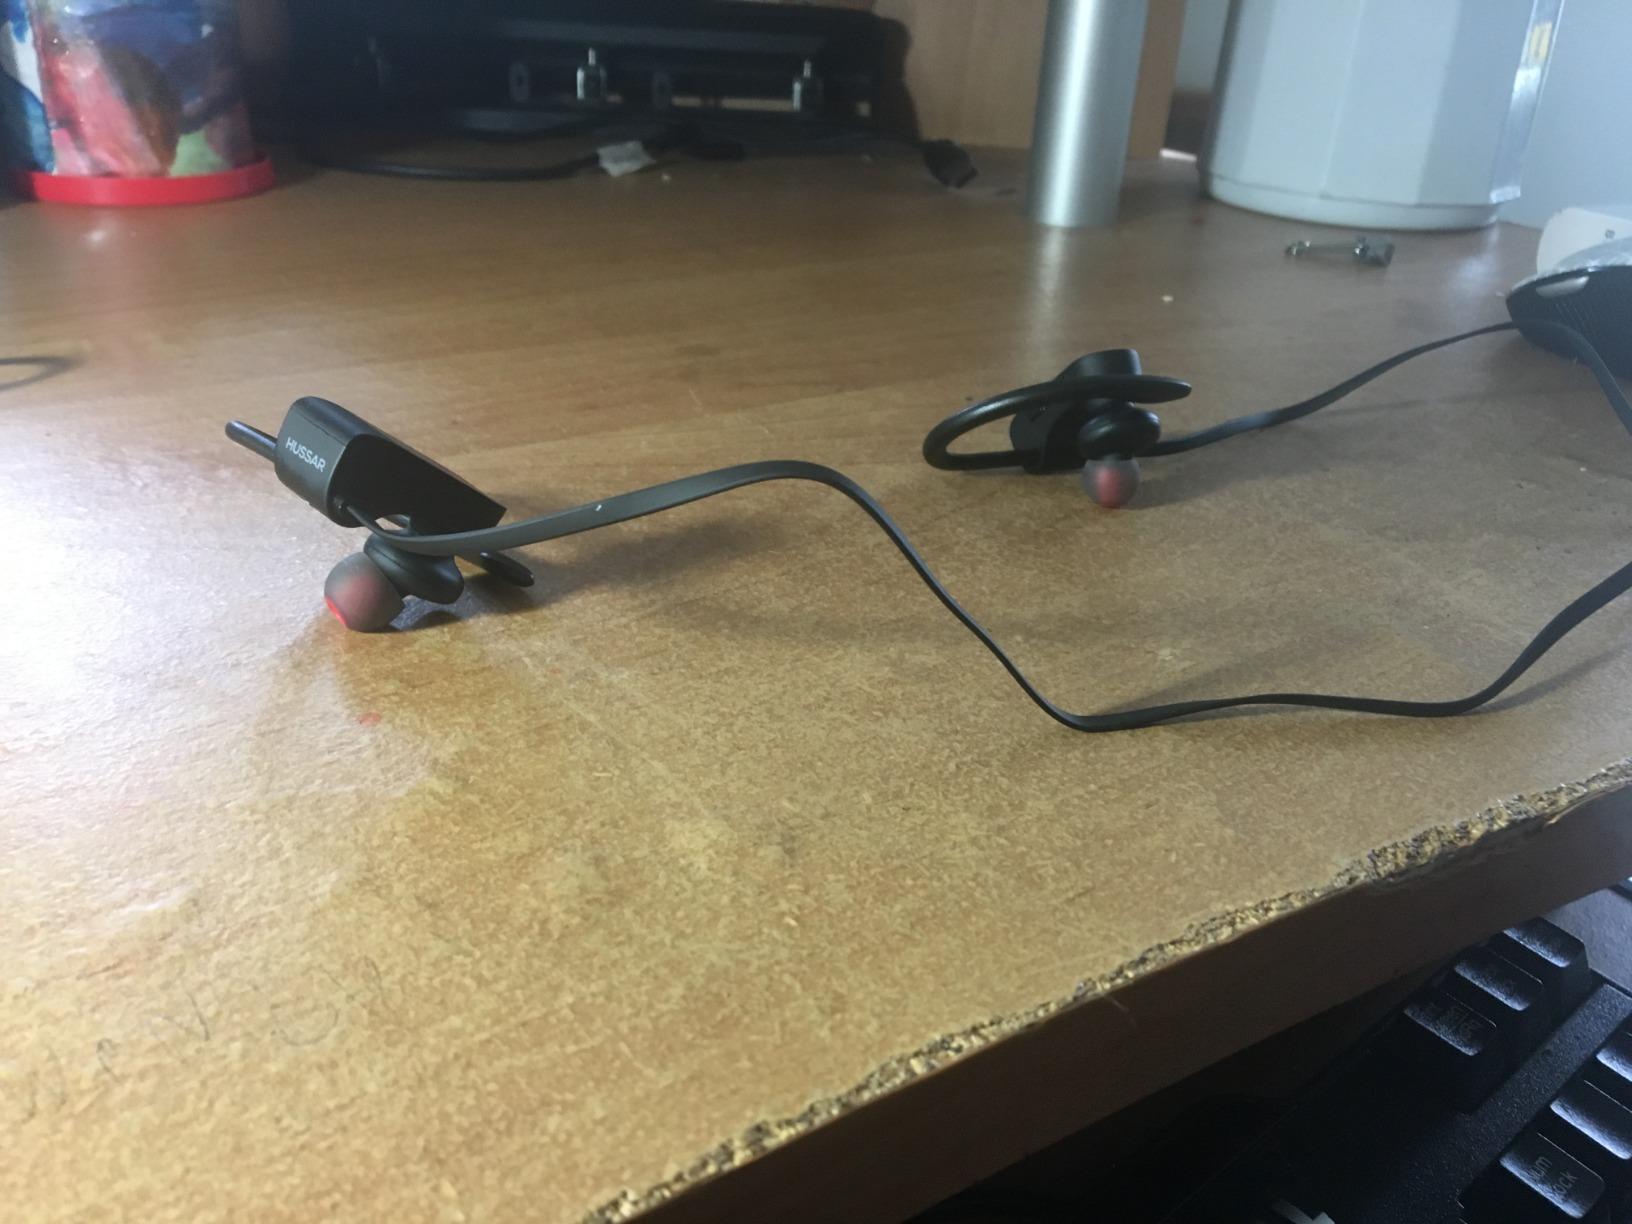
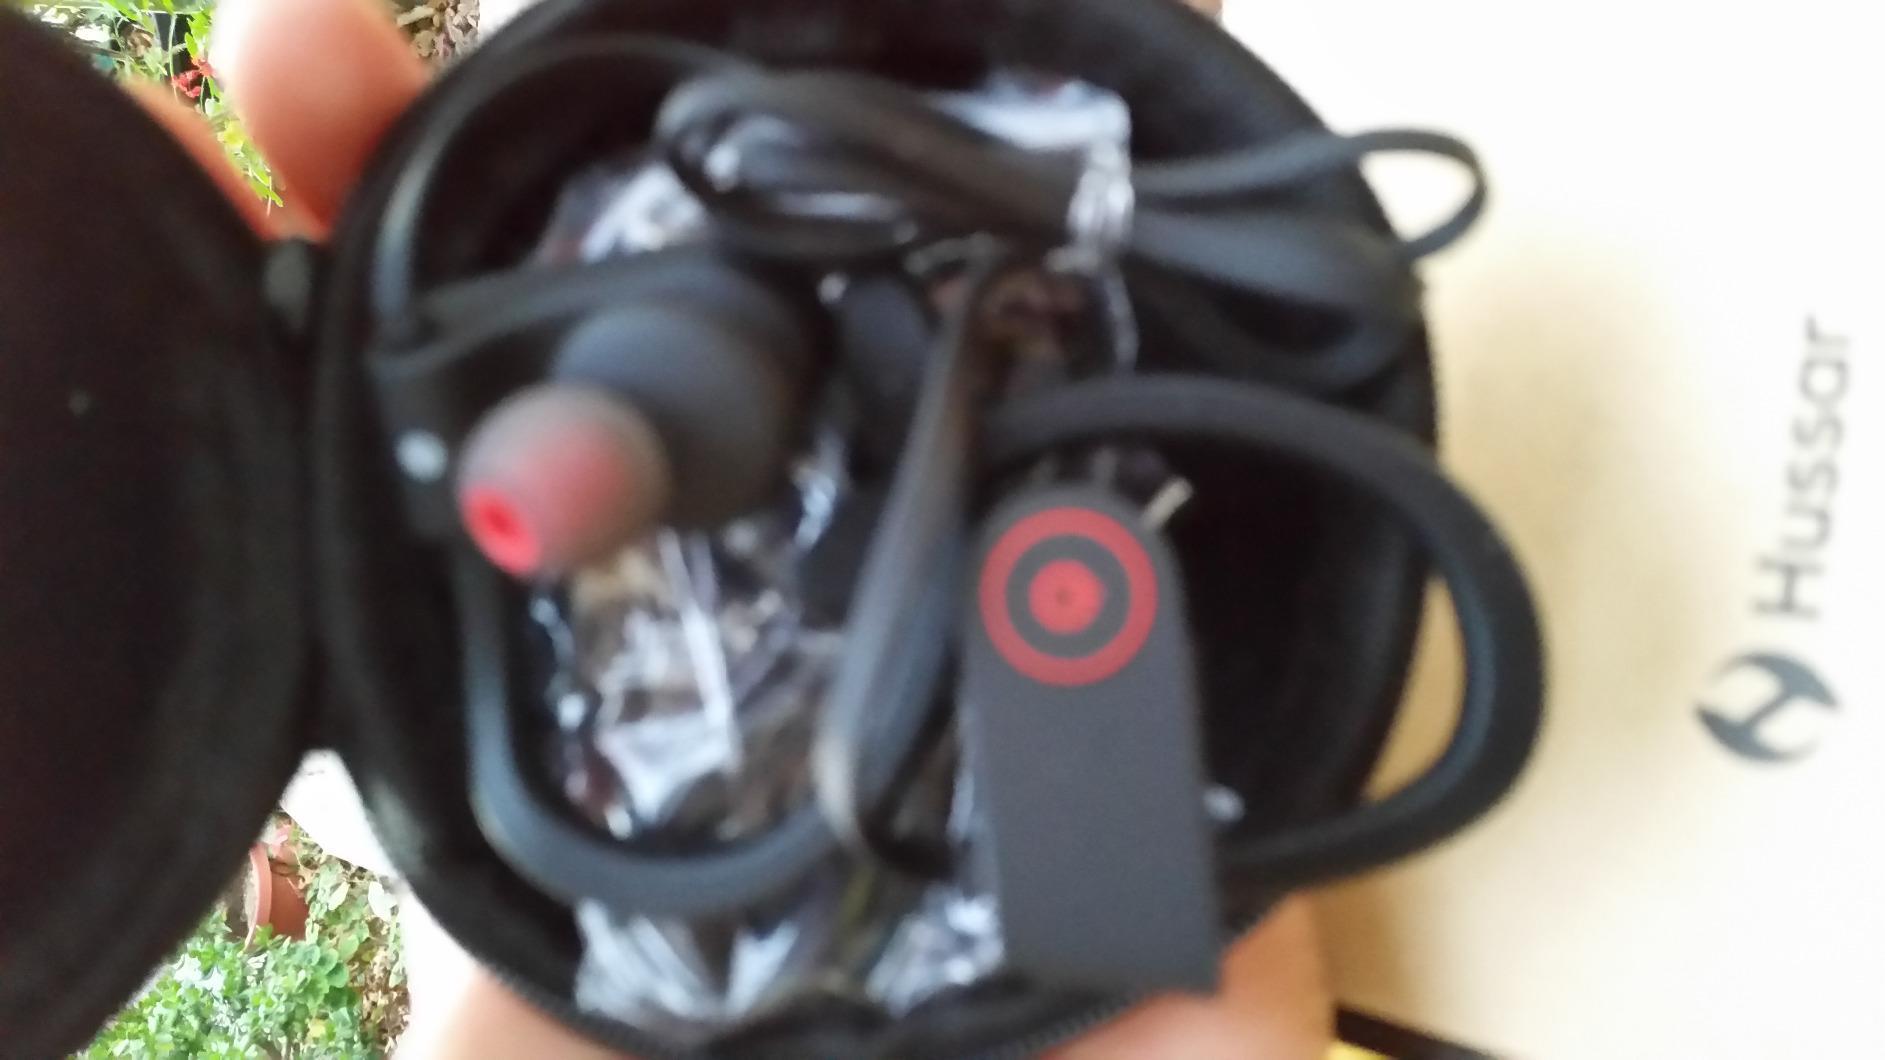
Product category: headphones
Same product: yes